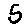
Label: 5